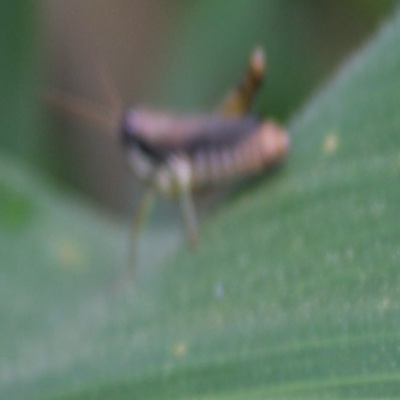
Crop: Maize
Condition: grasshoper